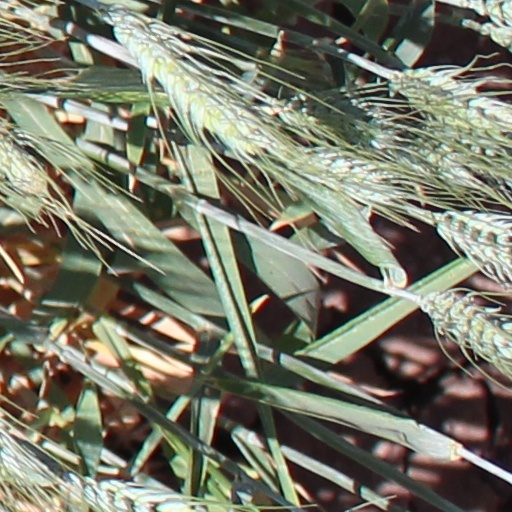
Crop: wheat